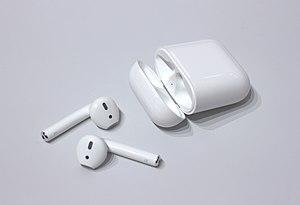
Les AirPods sont des écouteurs sans-fil conçus par Apple, sortis pour la première fois le 13 décembre 2016, avec une deuxième génération sortie en 2019 et les AirPods Pro sont sortis plus tard dans l'année. En deux ans, ils deviennent l'accessoire le plus populaire de la firme américaine et connaissent un succès auprès de la critique et une véritable popularité.
Apple [ˈæpəl] est une entreprise multinationale américaine qui crée et commercialise des produits électroniques grand public, des ordinateurs personnels et des logiciels informatiques. Parmi les produits les plus connus de l'entreprise se trouvent les ordinateurs Macintosh, l'iPod, l'iPhone et l'iPad, la montre Apple Watch, le lecteur multimédia iTunes, la suite bureautique iWork, la suite multimédia iLife ou des logiciels à destination des professionnels tels que Final Cut Pro et Logic Pro. En 2019, l'entreprise emploie 137 000 employés et exploite 506 Apple Stores répartis dans 25 pays et une boutique en ligne où sont vendus les appareils et logiciels d'Apple mais aussi de tiers. Son bénéfice annuel pour l'année 2019 est de 55,2 milliards de dollars.